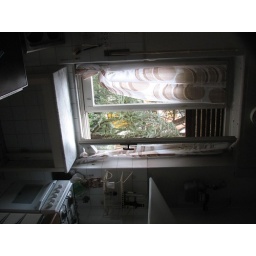
window in the kitchen